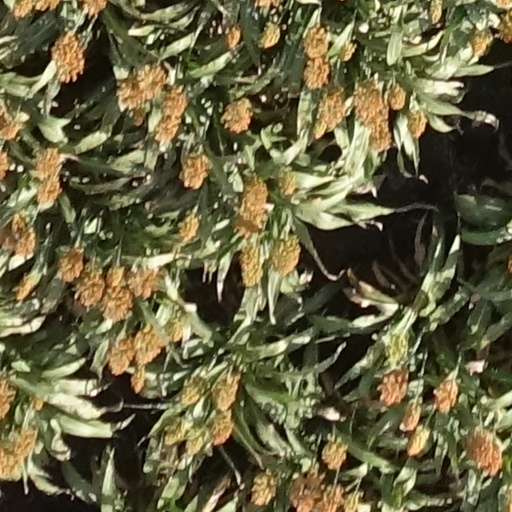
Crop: sorghum